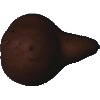
Label: Pear Kaiser 1